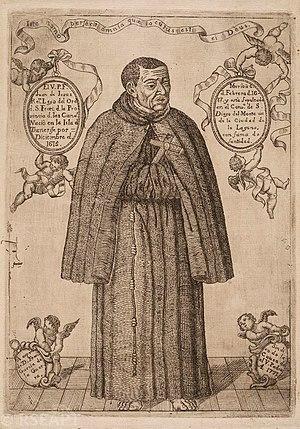
Le Serviteur de Dieu, Juan de Jesús Hernández y Delgado, est un moine franciscain espagnol et mystique.